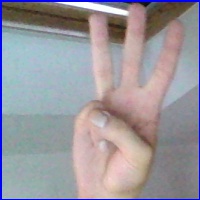
Letra: W